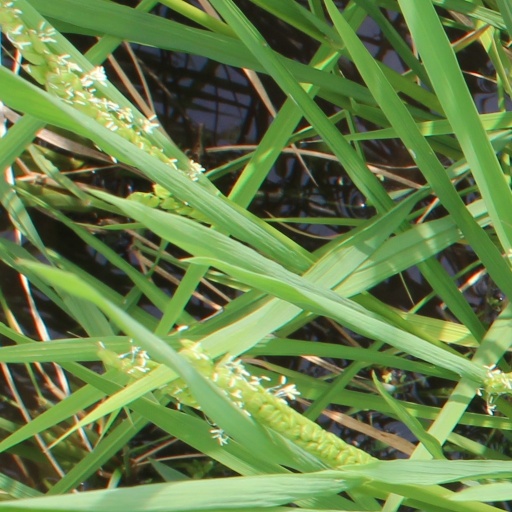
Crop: rice